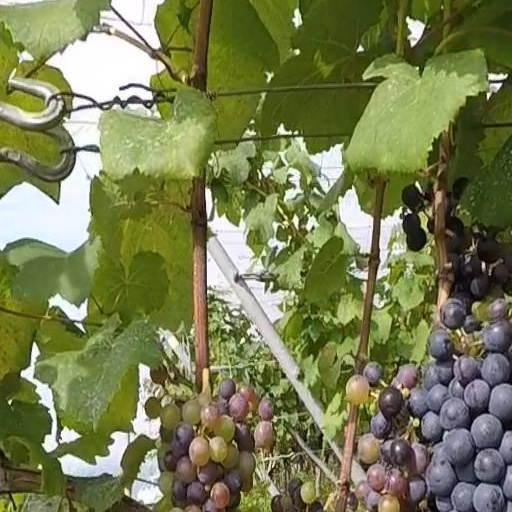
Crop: grape